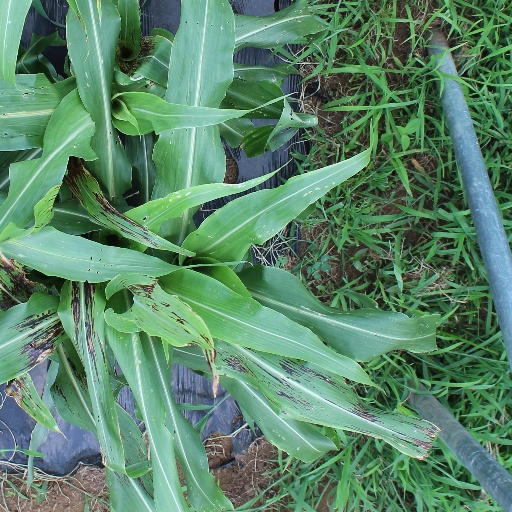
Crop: sorghum